Treaty of Zadar

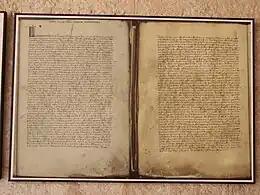
Copy of the Treaty of Zadar on the wall of St. Francis Church.

The Treaty of Zadar, also known as the Treaty of Zara, was a peace treaty signed in Zadar, Dalmatia on February 18, 1358. Under the treaty, the Venetian Republic lost influence over its Dalmatian holdings in exchange for ending hostilities with Louis I of Hungary. Both had been contesting control of a series of territories along the eastern Adriatic coastline in what is now Croatia.